Craig Venter

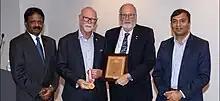
Dr. Craig Venter, being awarded the 2020 Edogawa NICHE Prize in Toronto

Venter has authored over 200 publications in scientific journals.